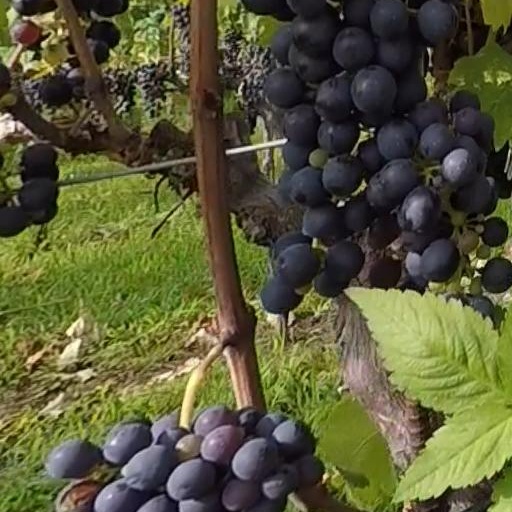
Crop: grape